Artpool Art Research Center

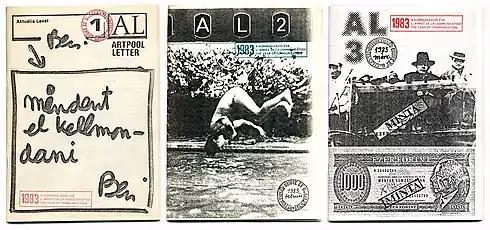
The covers of the first three issue of "Artpool Letter"

Inspired by Robert Filliou's concept of the Eternal Network Artpool organized 14 exhibitions at different venues under the heading "Artpool’s Periodical Space" (APS) between 1979 and 1984. The exhibitions "Everybody with Anybody" (1982), the "World Art Post" with the participation of 550 artists from 35 countries (1982), the Telephone Concert with the participation of Robert Adrian X (1983), as well as the exhibition "Hungary Can Be Yours" (1984) which was the last officially banned art exhibition in Hungary, and which was restaged more times after the Regime Change.